Pierre de Gaillande

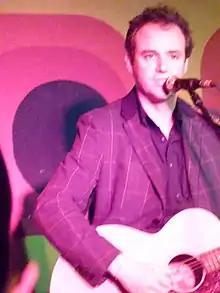
Pierre de Gaillande at Cafe Kairo in Bern, Switzerland.

Pierre de Gaillande is a French-born American singer, guitarist and composer. In the early 1990s, de Gaillande played trumpet in San Diego hardcore band Creedle, bass in New York power pop bands The Morning Glories and southern California indie band Film Star, as well as touring and recording with Atlantic recording artist C. Gibbs. He founded the band Melomane in 1998 as guitarist and lead singer. Melomane made three full-length studio albums and toured extensively in Europe.